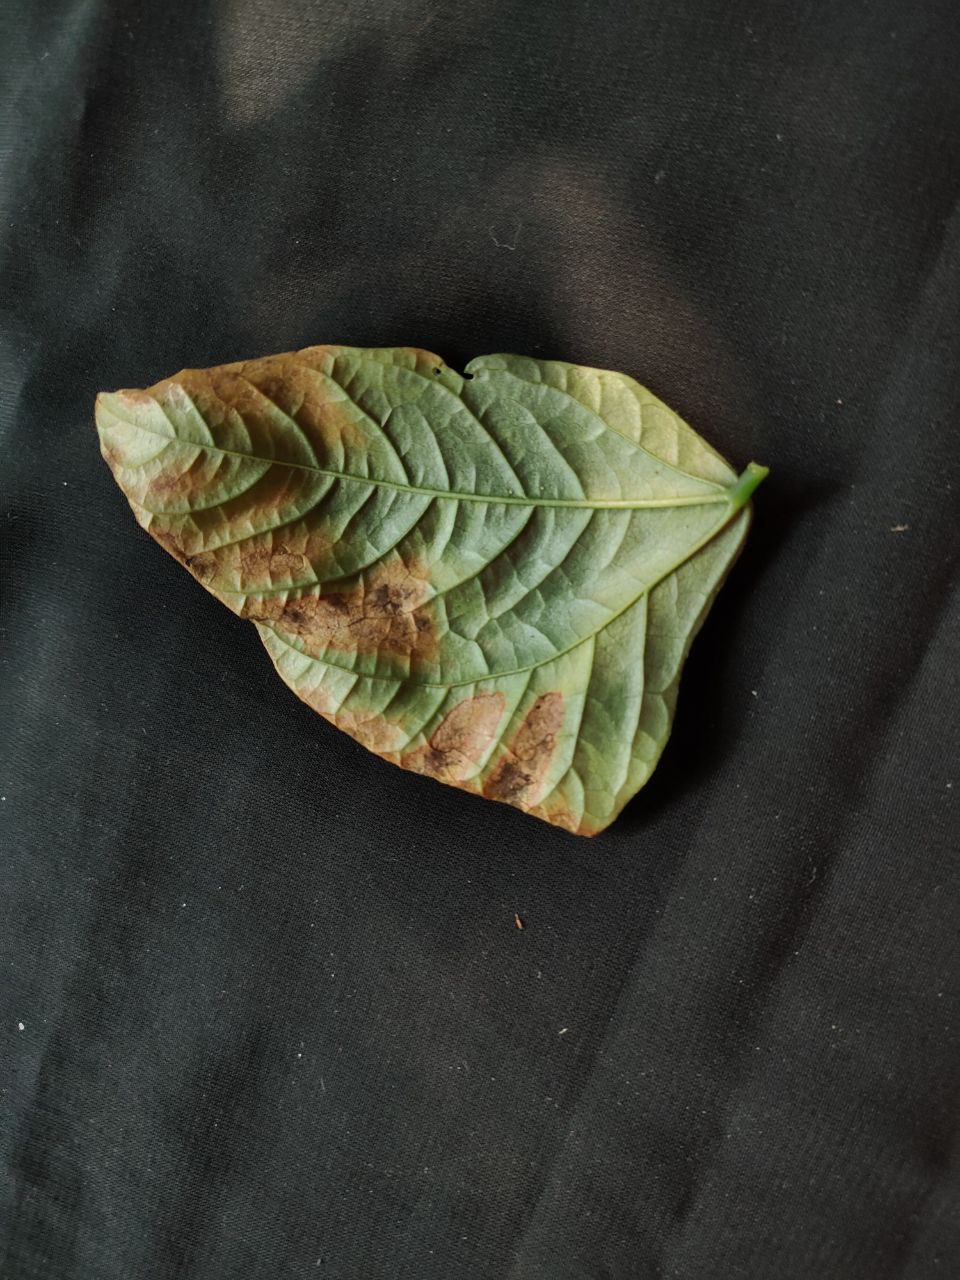
Crop: cowpea
Leaf condition: Bacterial wilt